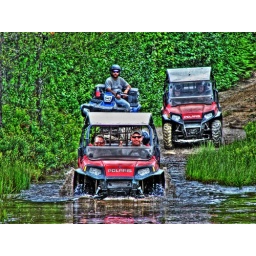
One of the water holes along the trail, we traveled 145kms from my front door to Denis' camp in Westree.